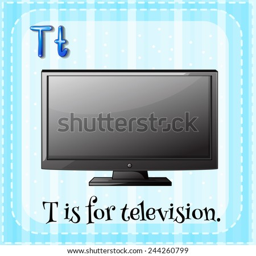
a letter t for television